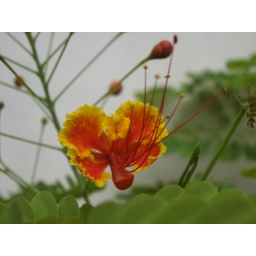
Fire tree in orange and yellow.